Dedman School of Law

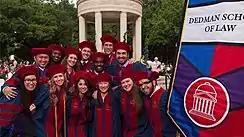
Dedman School of Law Graduates

According to SMU's official 2018 ABA-required disclosures, 80% of the Class of 2018 obtained full-time, long-term, JD-required employment nine months after graduation. SMU's Law School Transparency under-employment score is 10.8%, indicating the percentage of the Class of 2018 unemployed, pursuing an additional degree, or working in a non-professional, short-term, or part-time job nine months after graduation.